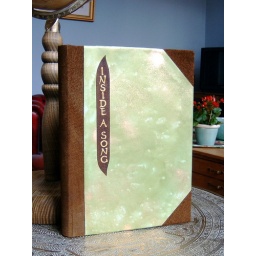
A4 fanzine bound in handpainted paper and brown suede, with hand-lettered, raised gold title on leather.